Asha Sinha

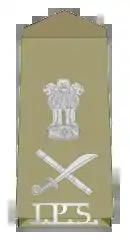
Insignia of an Indian Police Service officer with rank of Director General of Police

Asha Sinha is a former Director General of Police in Jharkhand Police. She has the distinction of being appointed the first Woman Commandant of any of police force in the year 1992. She is a retired Indian Police Service (IPS) Officer of 1982-Batch. She has held several important assignments in the States of Maharashtra, Jharkhand, Bihar and Government of India culminating in the appointment to the senior most position, as Director General of Police in the year 2013.